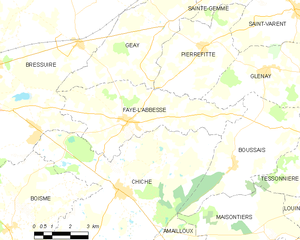
Carte des communes françaises Faye-l'Abbesse